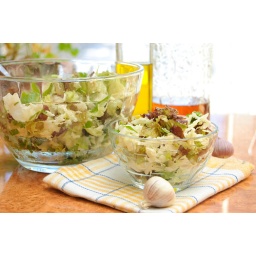
Fresh green salad in a transparent bowl on the kitchen table